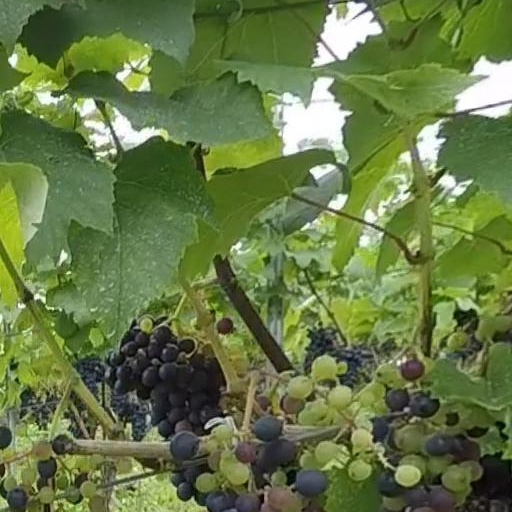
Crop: grape